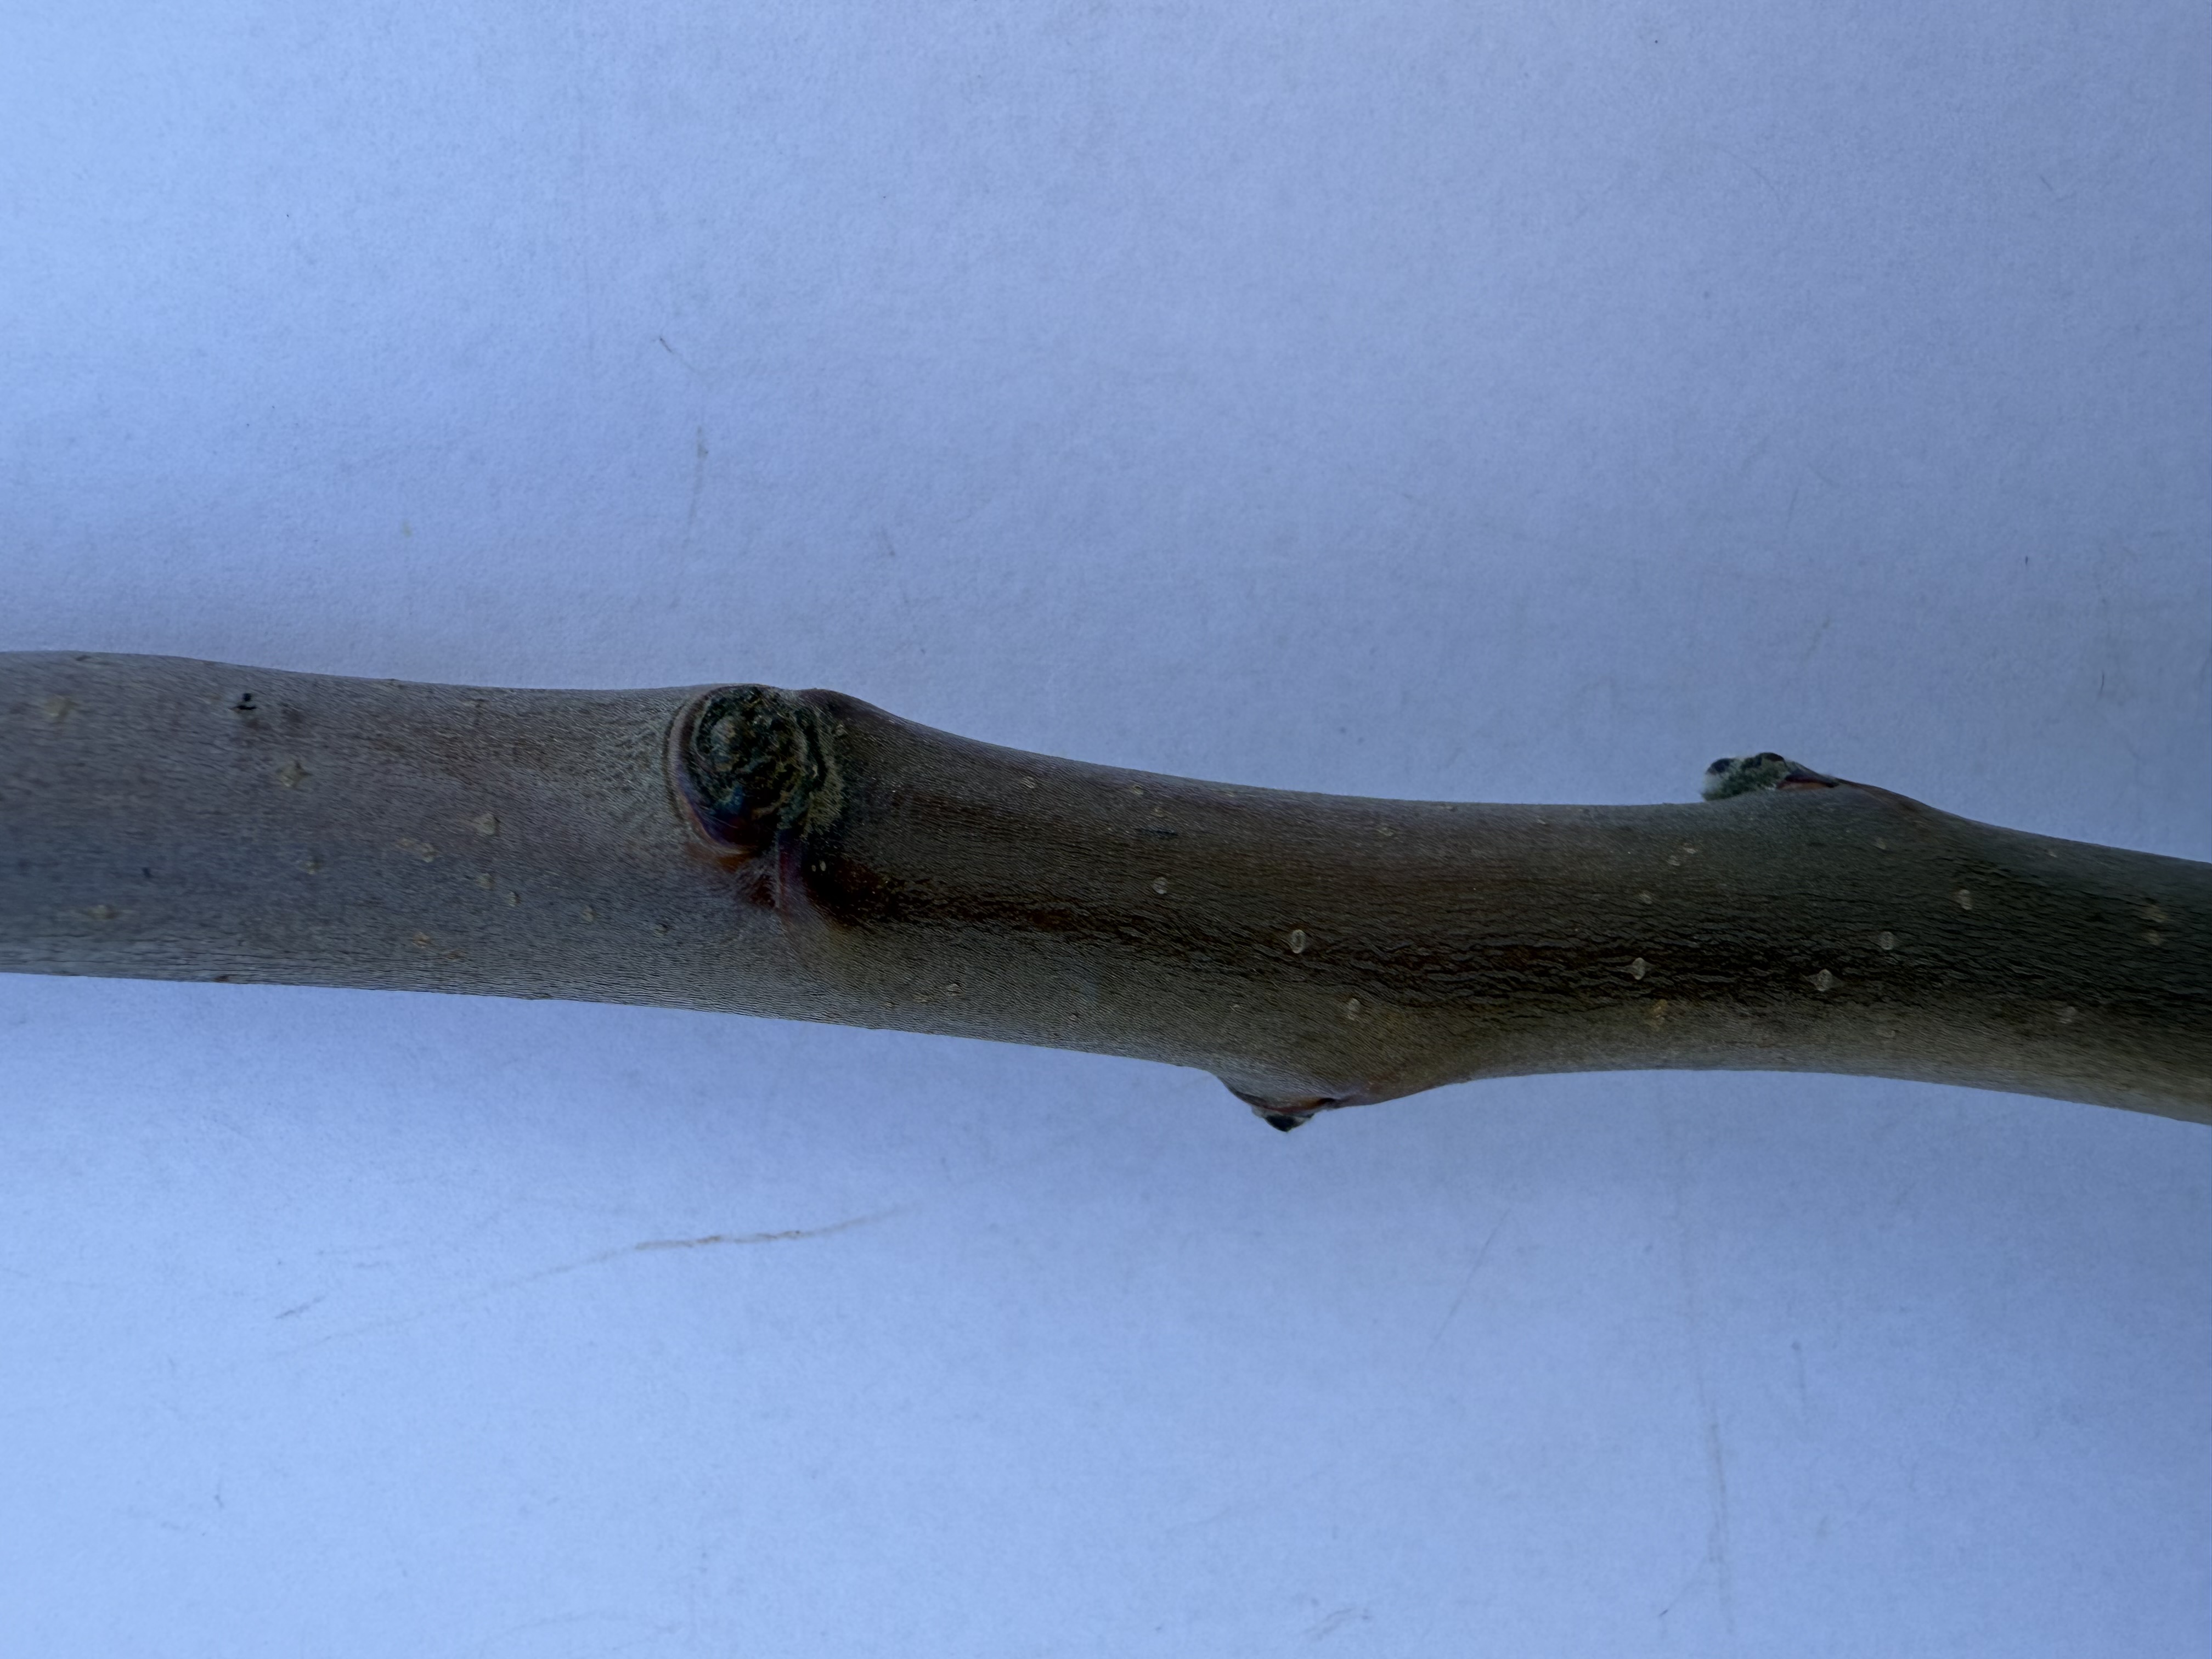
Variety: Amasya Apple